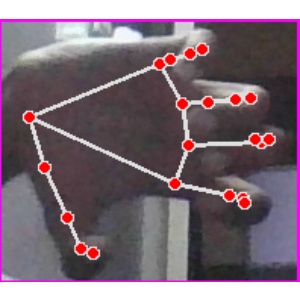
अक्षर: त